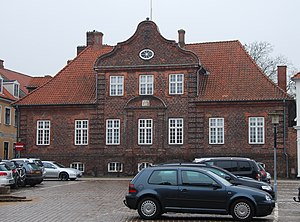
Amtmandsgården (Viborg)
Amtmandsgården set fra Nytorv i marts 2011. (foto: Lars Schmidt)
Den fredede bygning ""Amtmandsgården"" i Viborg."
Amtmandsgården er en bygning placeret på Store Sankt Hans Gade 2, på hjørnet til Nytorv i Viborg. Amtmandsgården har siden Kong Frederik 6.s tid været byens officielle sted, hvor regenterne har opholdt sig under deres besøg i Viborg. Bygningen og den tilhørende have har været fredet siden 1918.